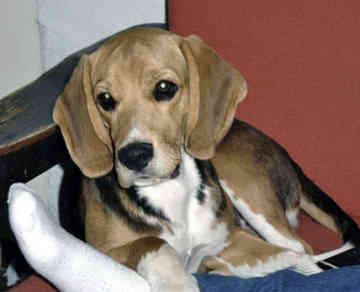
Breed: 276-n000113-beagle